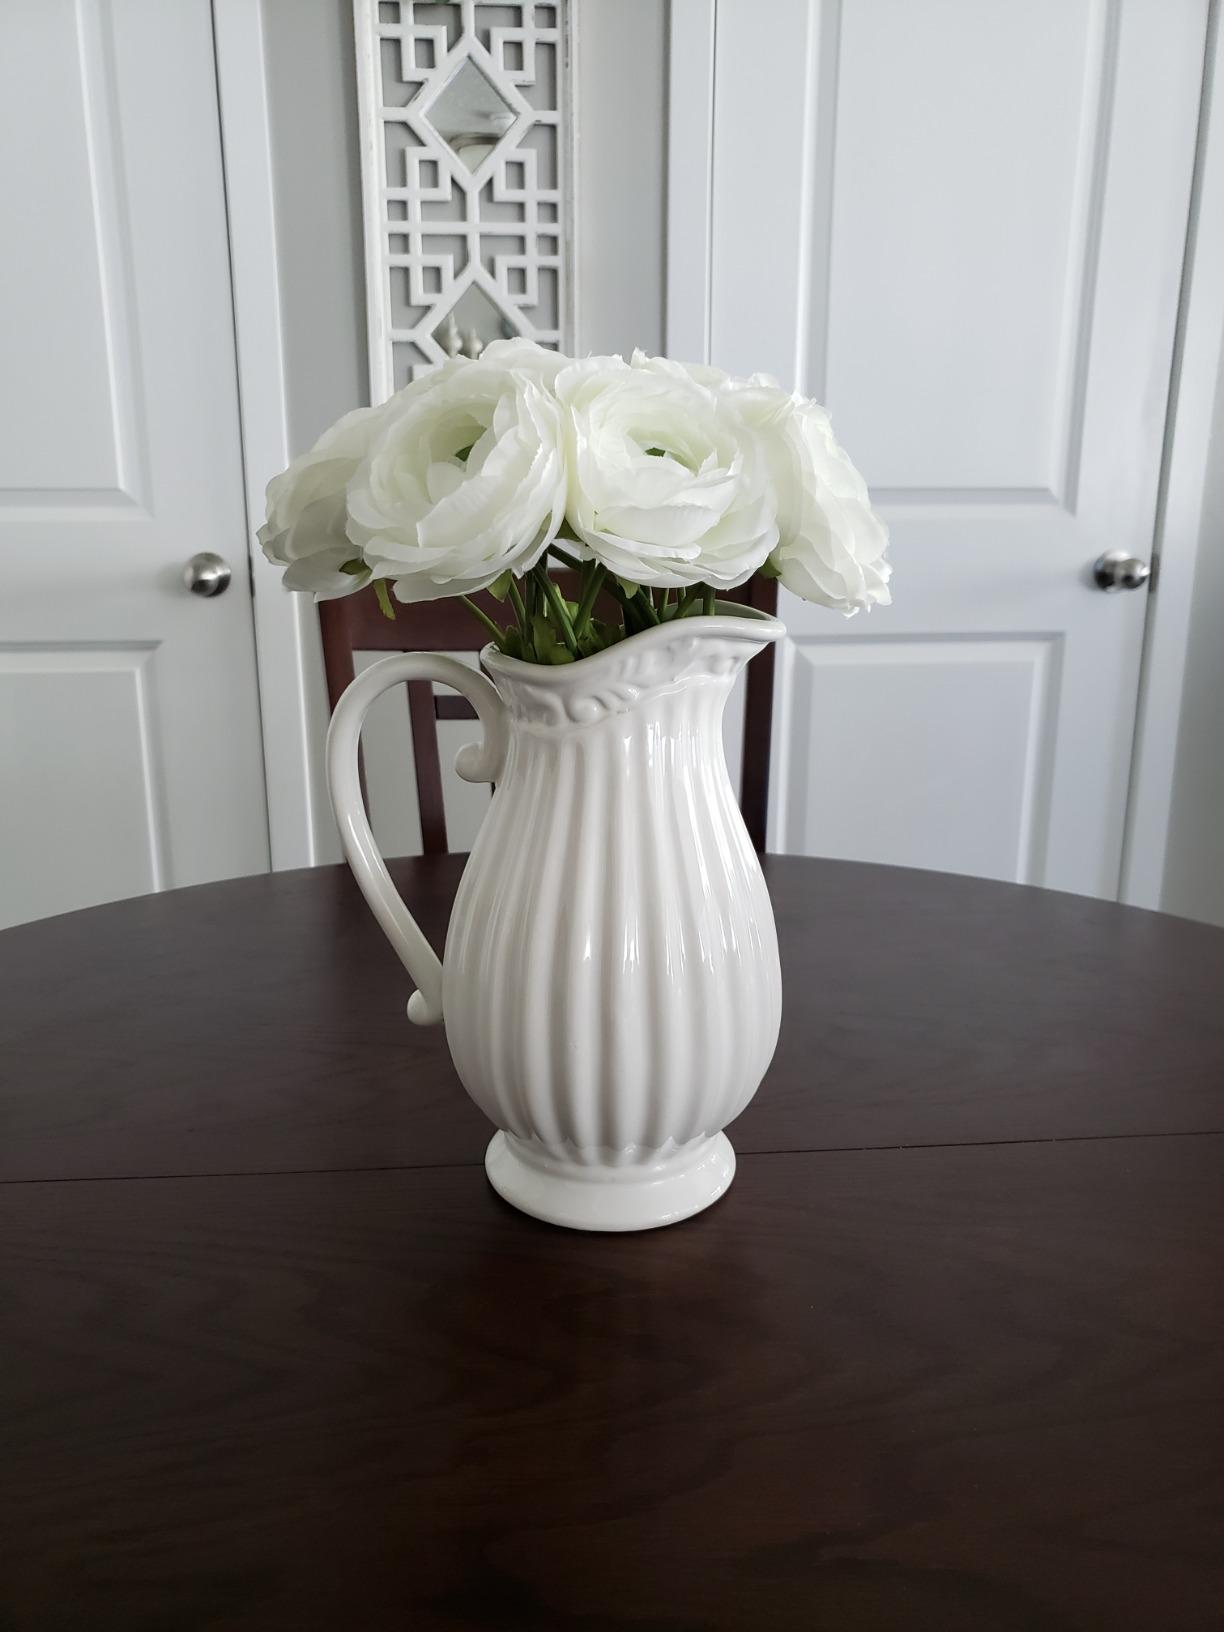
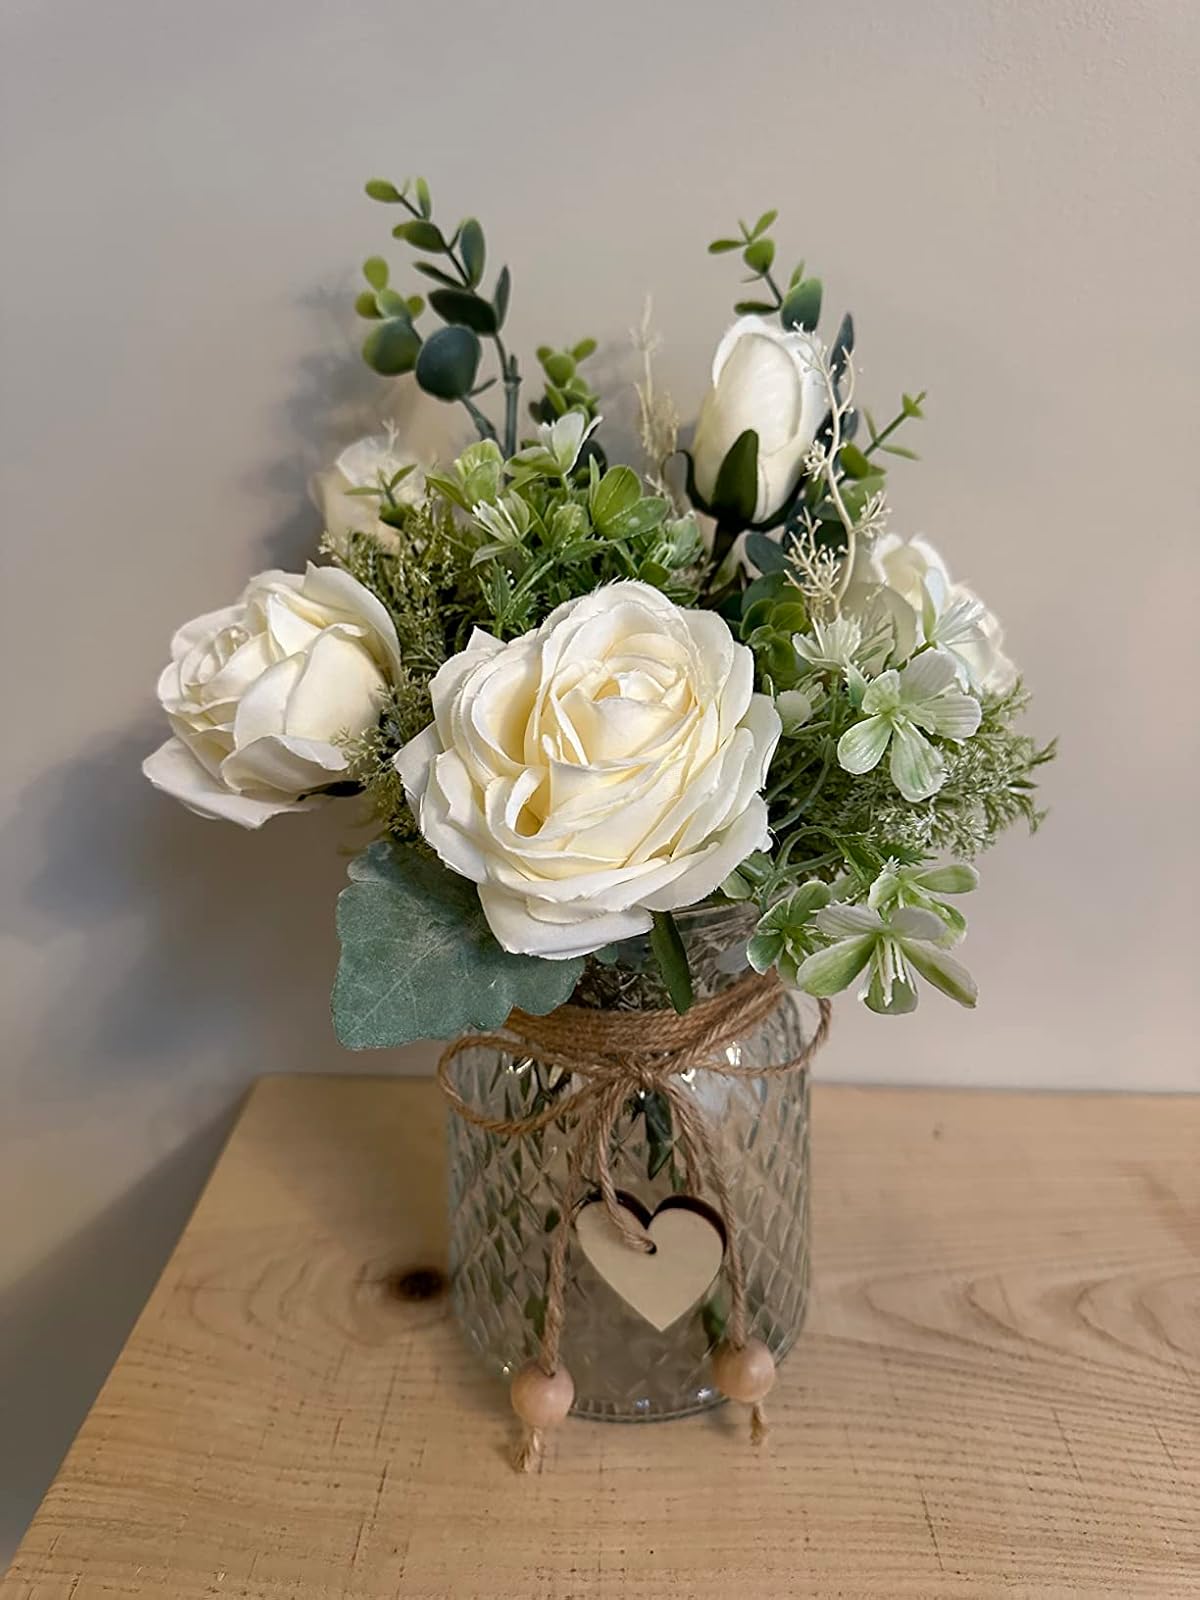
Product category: vase
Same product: no